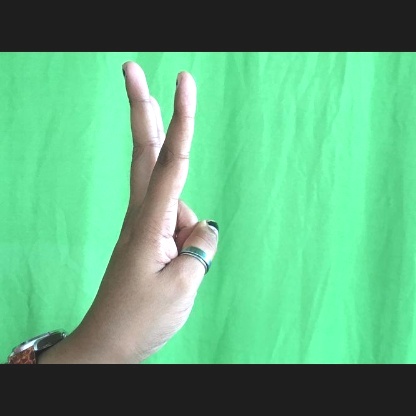
Mudra: Trishulam